SK Sturm Graz

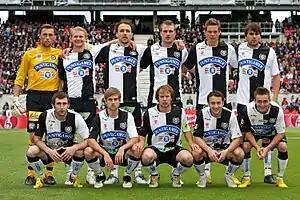
Sturm Graz, 2010 cup winners

Franco Foda and Gilbert Gress (seven defeats in nine games) both enjoyed short and fruitless stints as coach, before former sweeper Mihailo Petrović took control in autumn 2003. He presided over a gradual introduction of young talent, securing the team's place in the top flight in both 2004 and 2005, finishing in seventh position.